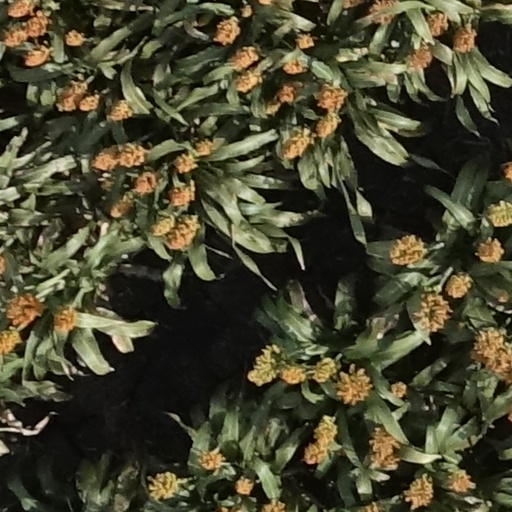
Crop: sorghum